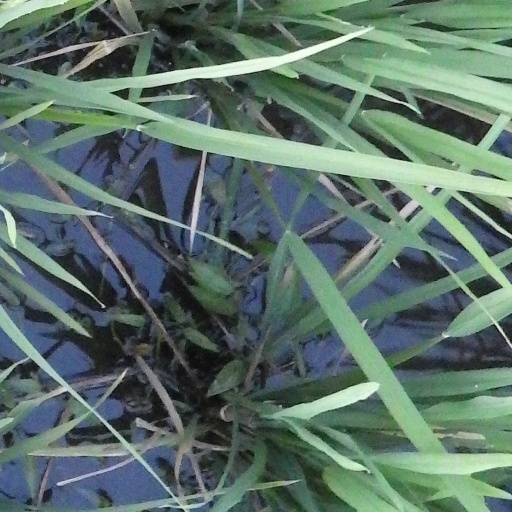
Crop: rice